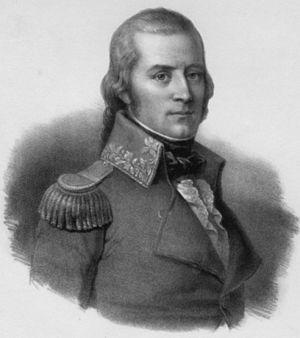
L'histoire de la Suisse sous domination française est l'étape de la formation de la Confédération suisse qui suit la Confédération des XIII cantons. Elle est comprise entre le début des manifestations provoquées par la Révolution française de 1789 et la création de la Confédération des XXII cantons le 7 août 1815.
Alois Josef Fridolin Reding von Biberegg ou plus simplement Alois von Reding, militaire et politicien suisse né à Schwyz, il fut l'un des acteurs de la Stecklikrieg qui eut lieu en 1802. Il fut le chef du gouvernement suisse et chef des armées durant la République helvétique.